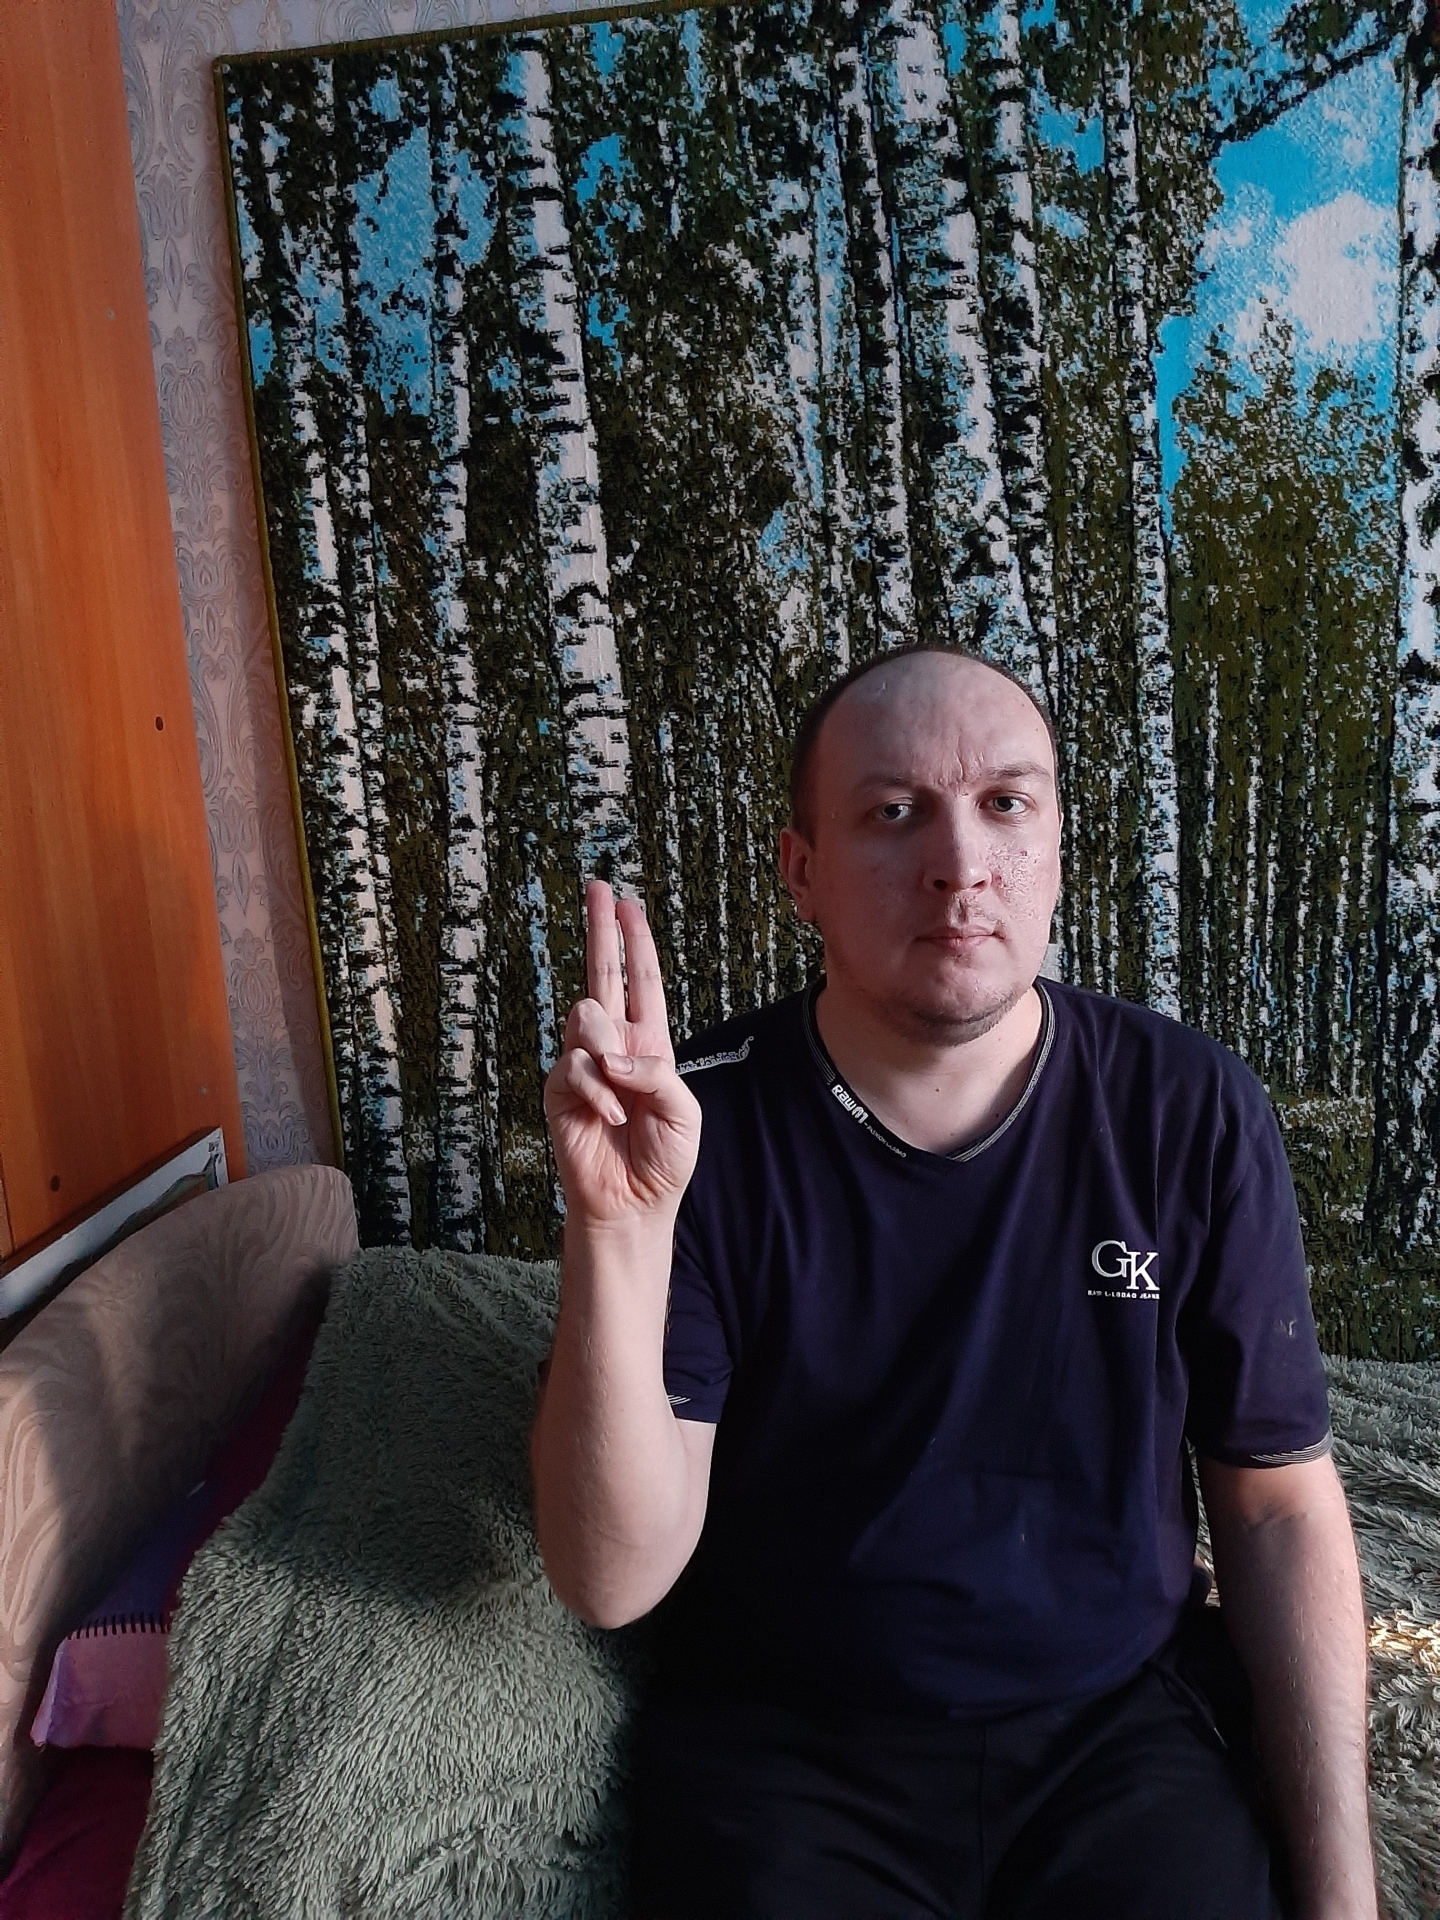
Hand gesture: two_up